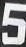
Number: 5